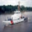
Label: ship